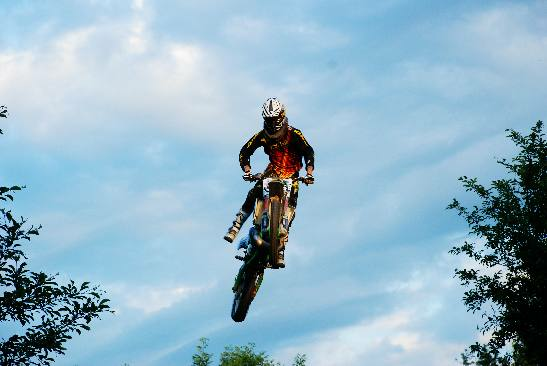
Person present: Yes